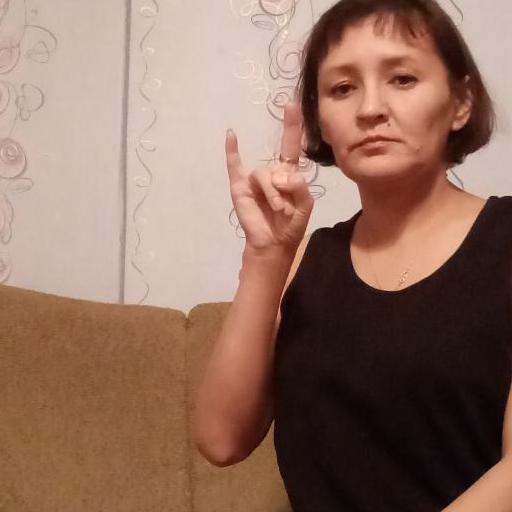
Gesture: rock